History of transportation in New York City

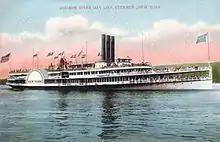
Hudson River Day Line steamer "New York"

Workaday purposes were not the only ones pursued on the waters. Mark Twain's "Innocents Abroad" recounts one of the first cruise ship voyages out of Brooklyn in the 1860s for rich people, while the 1904 General Slocum disaster points out the late 19th- and early 20th-century habit of organizing day excursions for humbler folk. Some trips went to amusement parks or other attractions, and some merely to a dock with a footpath to a meadow for dancing, picnicking and other pleasures made more pleasurable by absence from the hectic, noisy city. Day-trippers visited the Great Falls of the Passaic River and other tourist attractions by railroad and sometimes by organized bicycle tours. Hudson River Day Line was the last company doing regularly scheduled day trips from West 42nd Street; they went out of business in the 1970s.